Sprinter (British Rail)

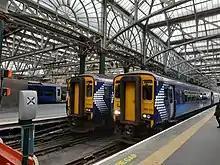
Abellio ScotRail Class 156 at Glasgow Central station

Early on, it was recognised that the Class 150 would be unsatisfactory in some criteria for more-upmarket services, but that a derivative of the type would likely better handle these services. Thus, such DMUs were built by British Leyland at Workington (using a body construction technology derived from the Leyland National bus) between 1987 and 1988. They have a top speed of . Changes from the Class 150 included discarding openable windows in favour of fully-sealed units, while the external doors were relocated into vestibules at the end of each coach to reduce internal noise levels. Furthermore, the coaches were stretched to provide more internal volume, substituting the two-by-three seating arrangement of the Class 150 with a more roomy two-by-two counterpart. These changes could be implemented without impacting much of the benefits of adopting the existing design, although did result in an increased weight and thus a decreased power-to-weight ratio. Of the original 42 units built, only 7 remain, due to the majority having been converted into the Class 153.